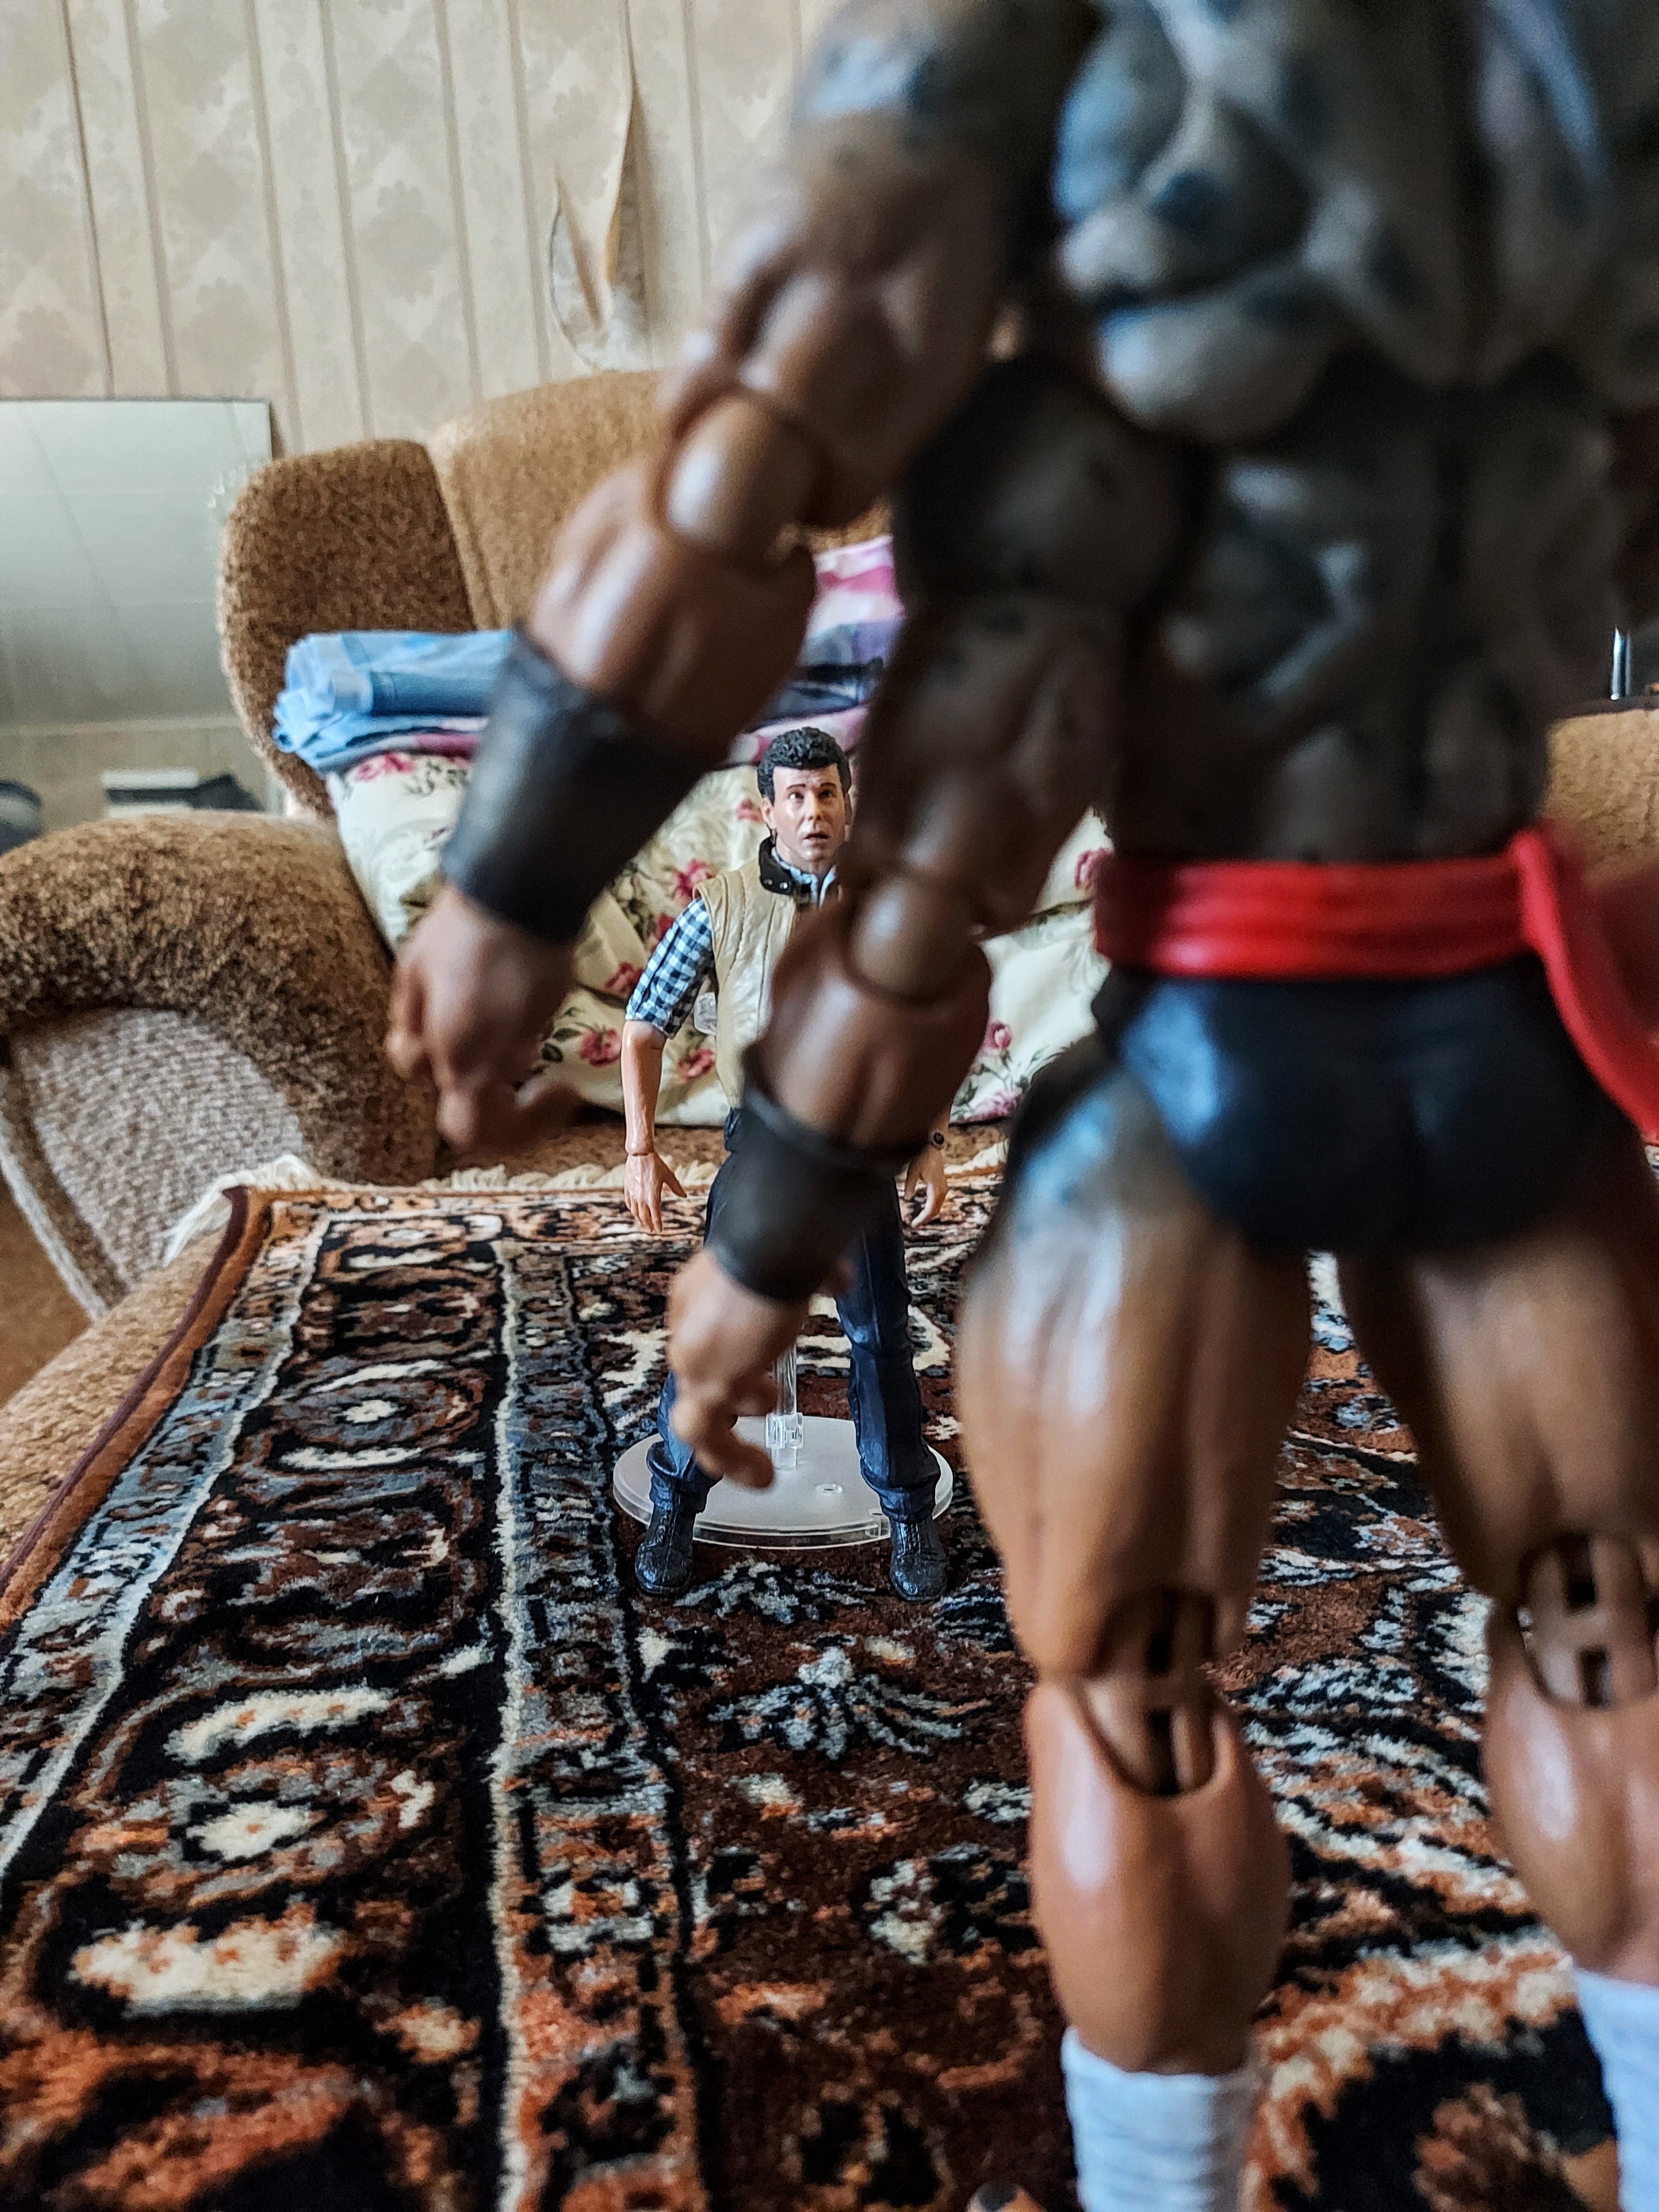
Shokan, storm, collectibles, warrior, fighter, action, figure, human, human body, thigh, wood, chest, people, trunk, waist, human leg, abdomen, Barechested, metal, event, soil, nail, flesh, fictional character, fun, flooring, child, tribe, eyewear, toy, action figure, competition, bronze, physical fitness, competition event, sandal